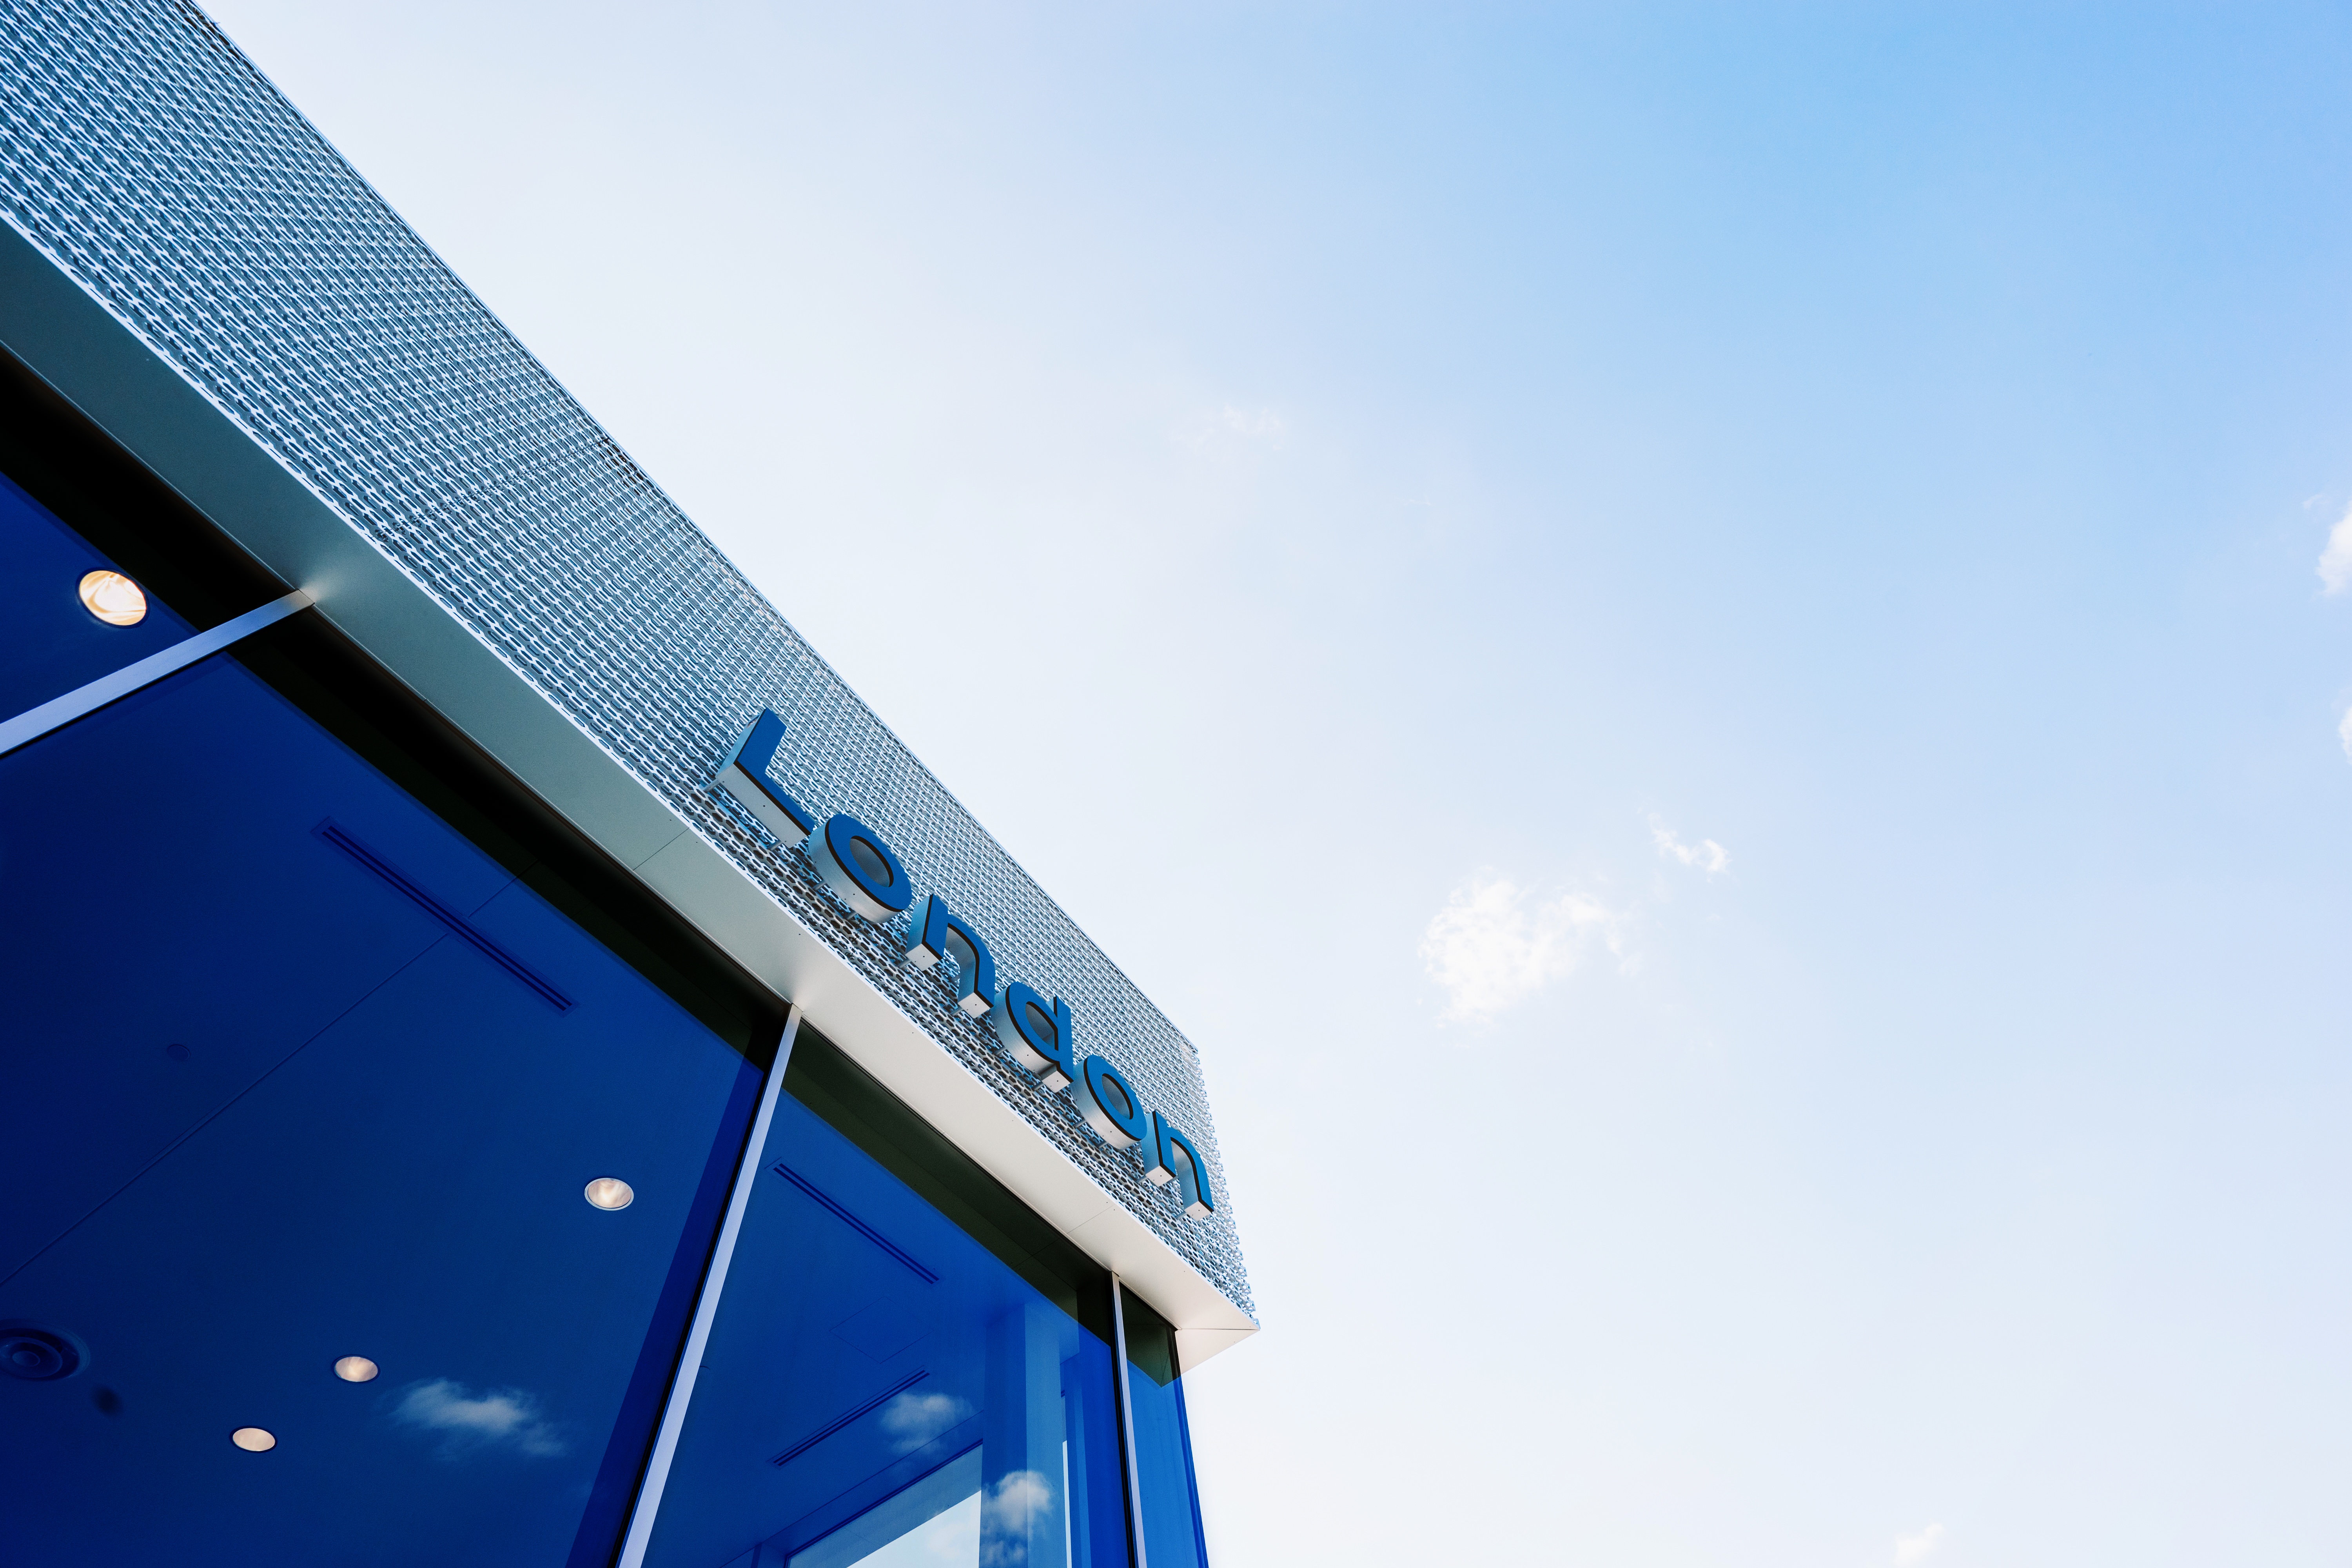
architecture, sky, glass, building, skyscraper, sign, blue, exterior, lighting, atmosphere of earth